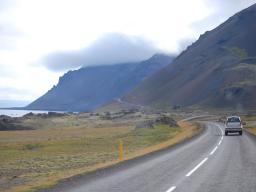
Label: Background_without_leaves